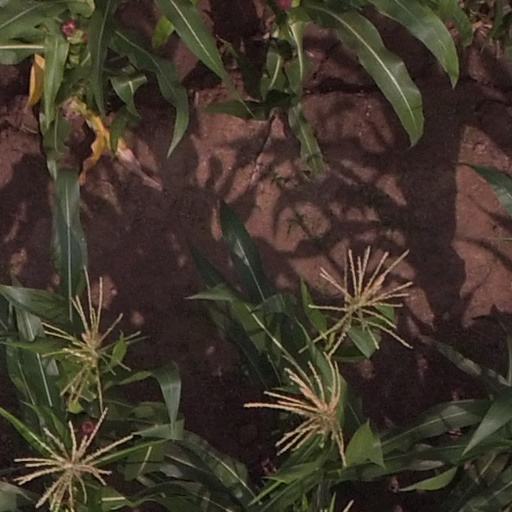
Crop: maize; corn